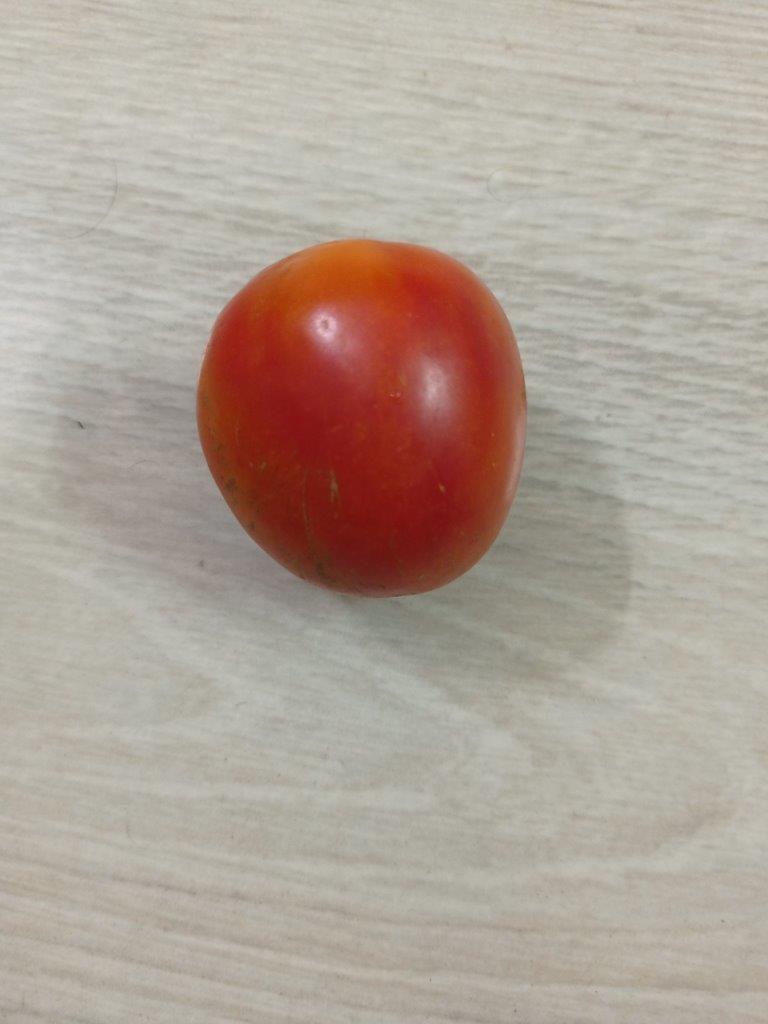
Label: Fresh